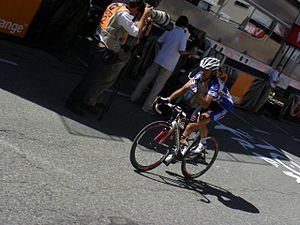
Carlos Barredo
Carlos Barredo er en spansk professionel landevejsrytter, som kører for det belgiske ProTour-hold Deceuninck-Quick Step.